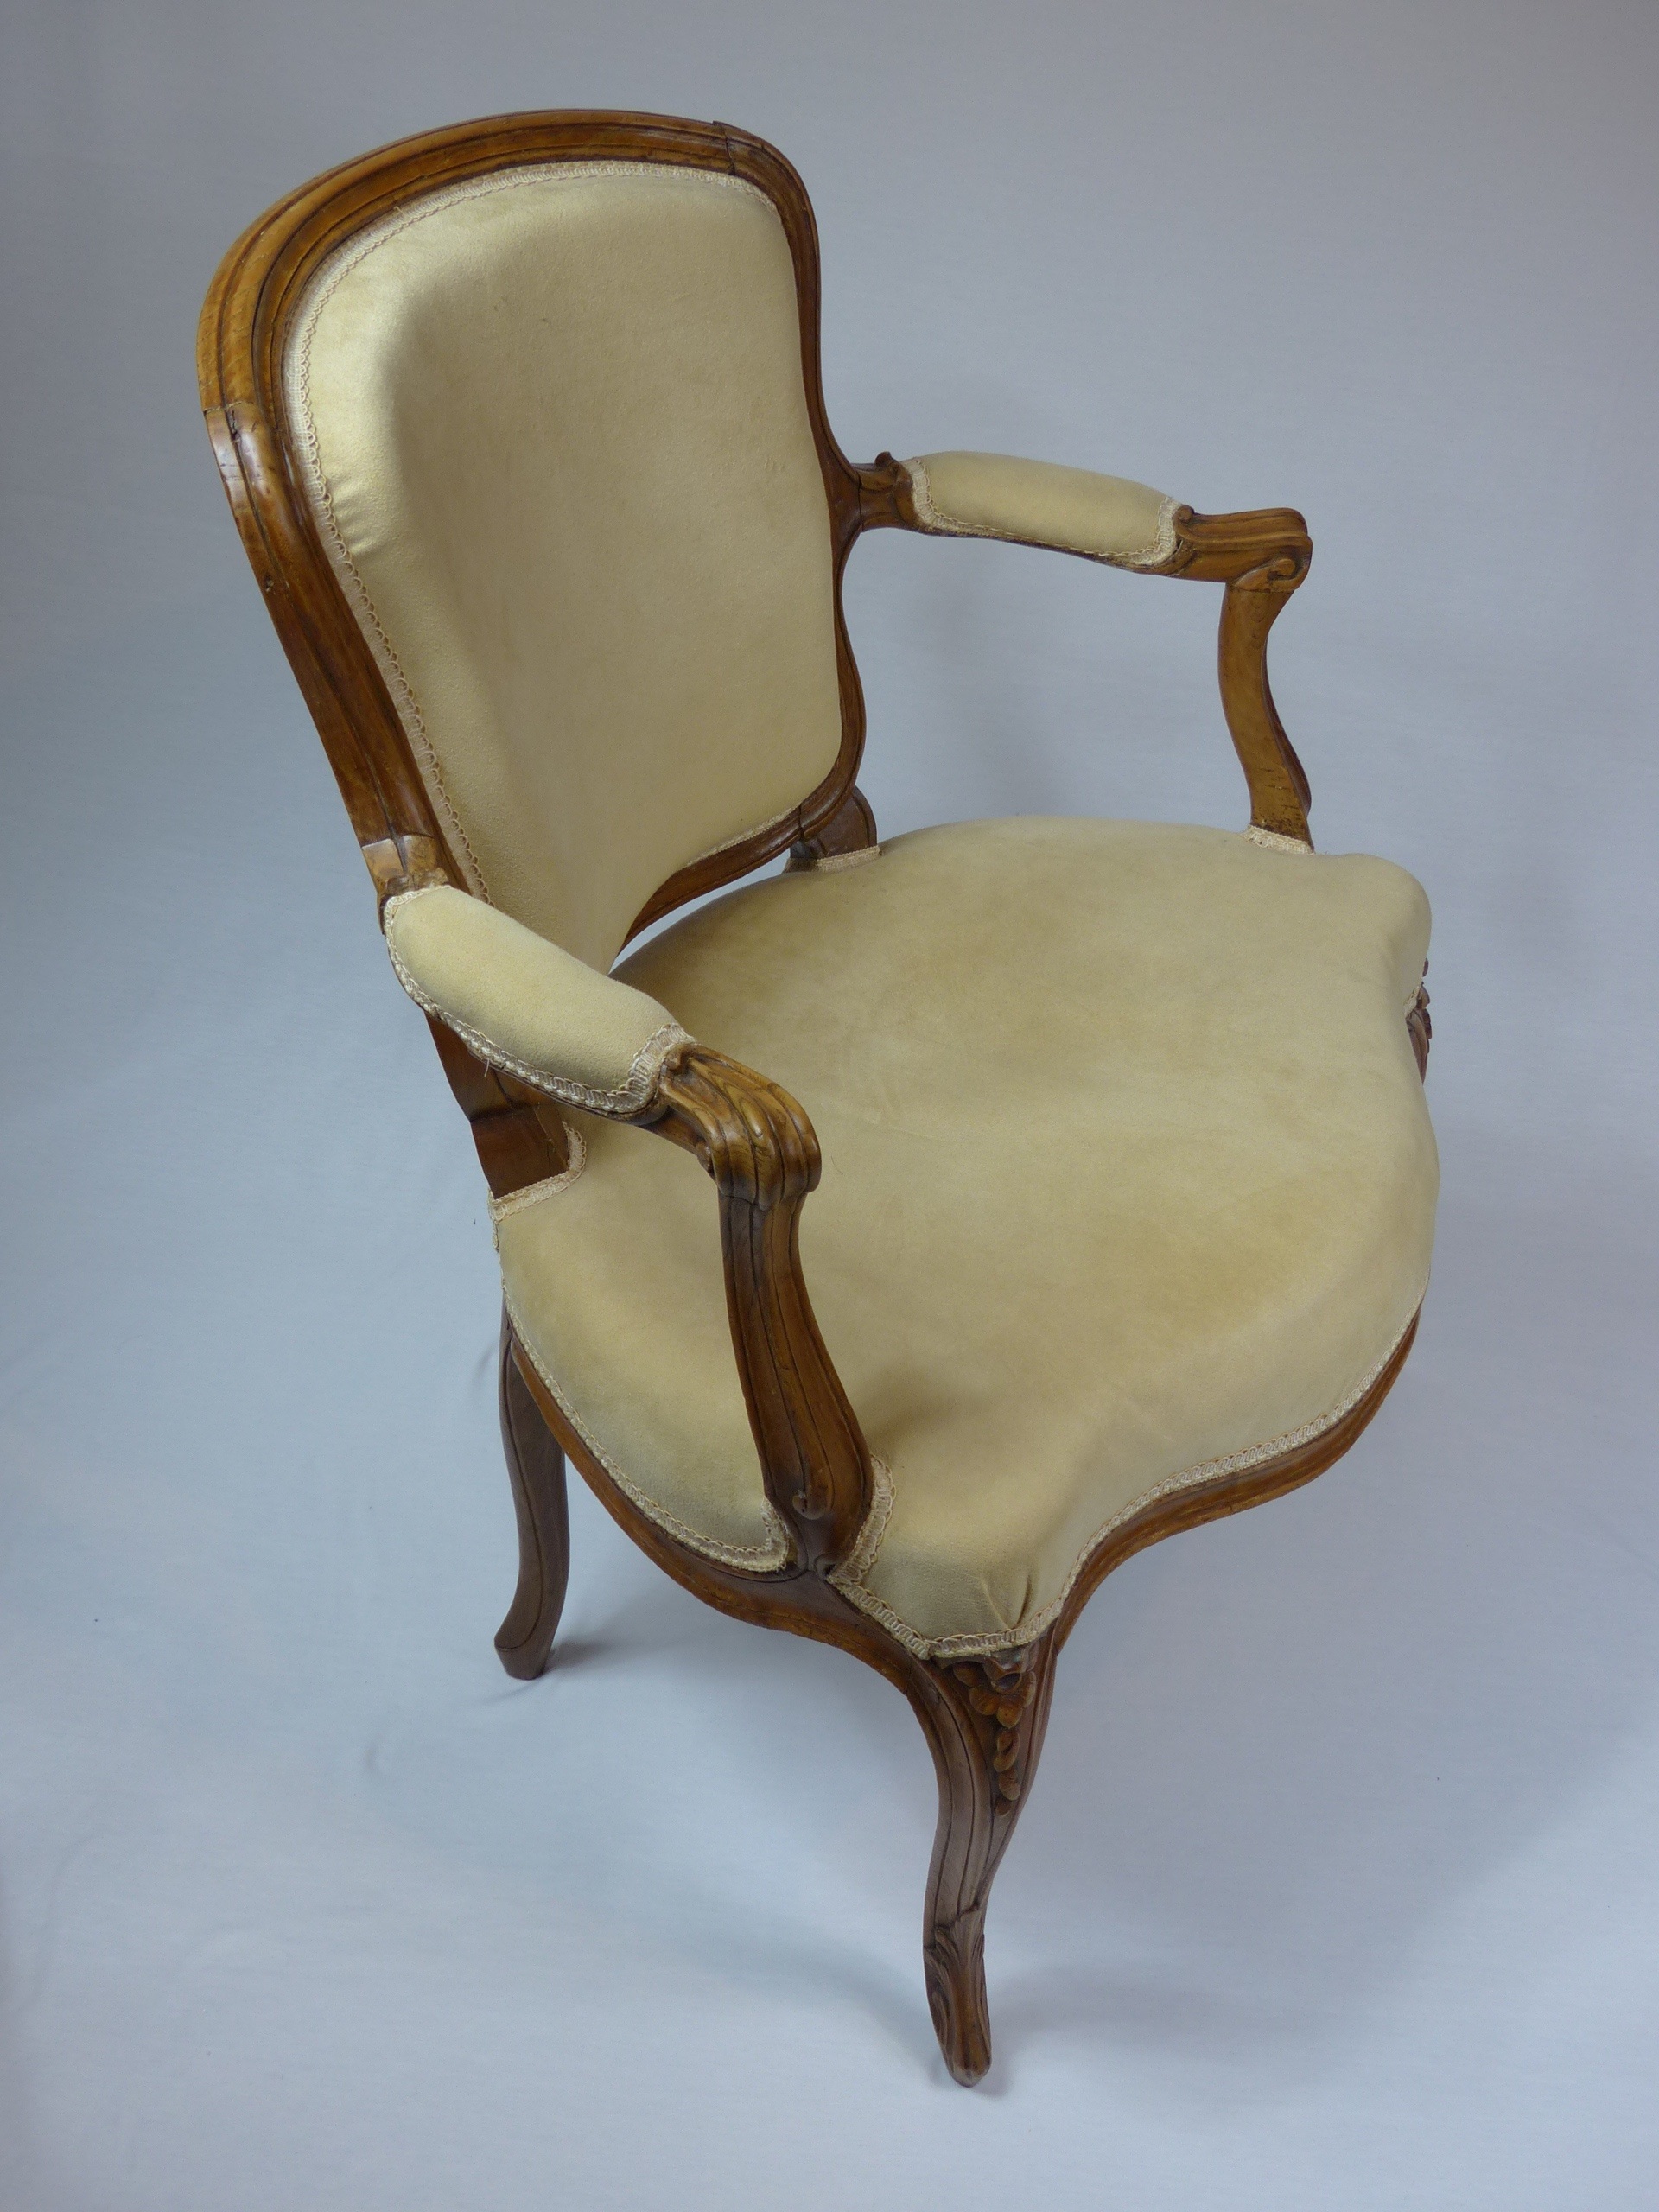
wood, antique, chair, horn, produce, living room, furniture, decor, product, furnishing, armchair, outdoor shoe